Zynga Eugene

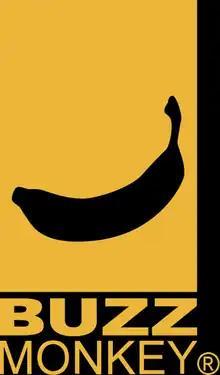
Former company logo

Buzz Monkey got its start by developing and co-developing licensed property games for the PlayStation 2 and PC systems for publishers such as Simon & Schuster Interactive, WildTangent, Vivendi Universal Games, Midway Games, and Sony Computer Entertainment. Buzz Monkey also provided online game lobby development for developer Insomniac Games for the PlayStation 2 titles "" and "".